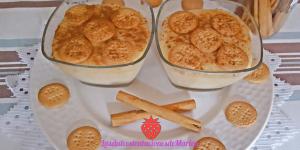
natillas caseras de huevo